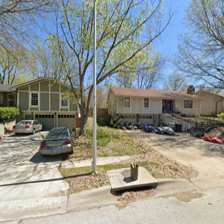
Label: streetView